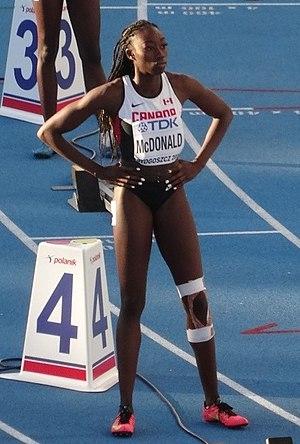
Natassha McDonald, née le 27 janvier 1997 à Mississauga, est une athlète canadienne.